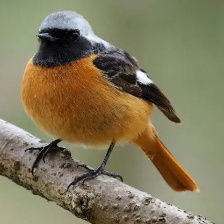
Species: DAURIAN REDSTART
Scientific name: PHOENICURUS AUROREUS